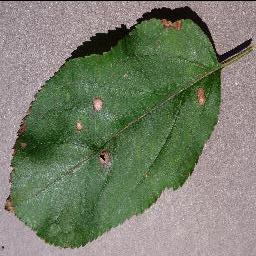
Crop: apple
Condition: black_rot